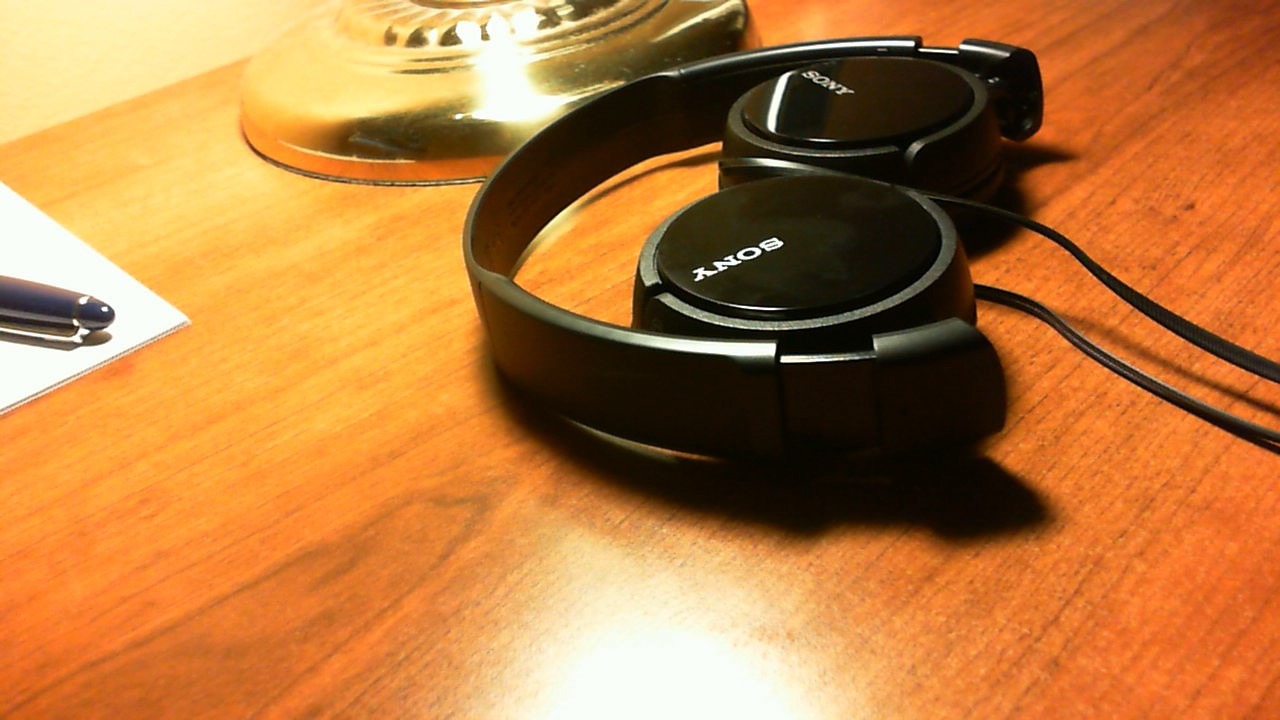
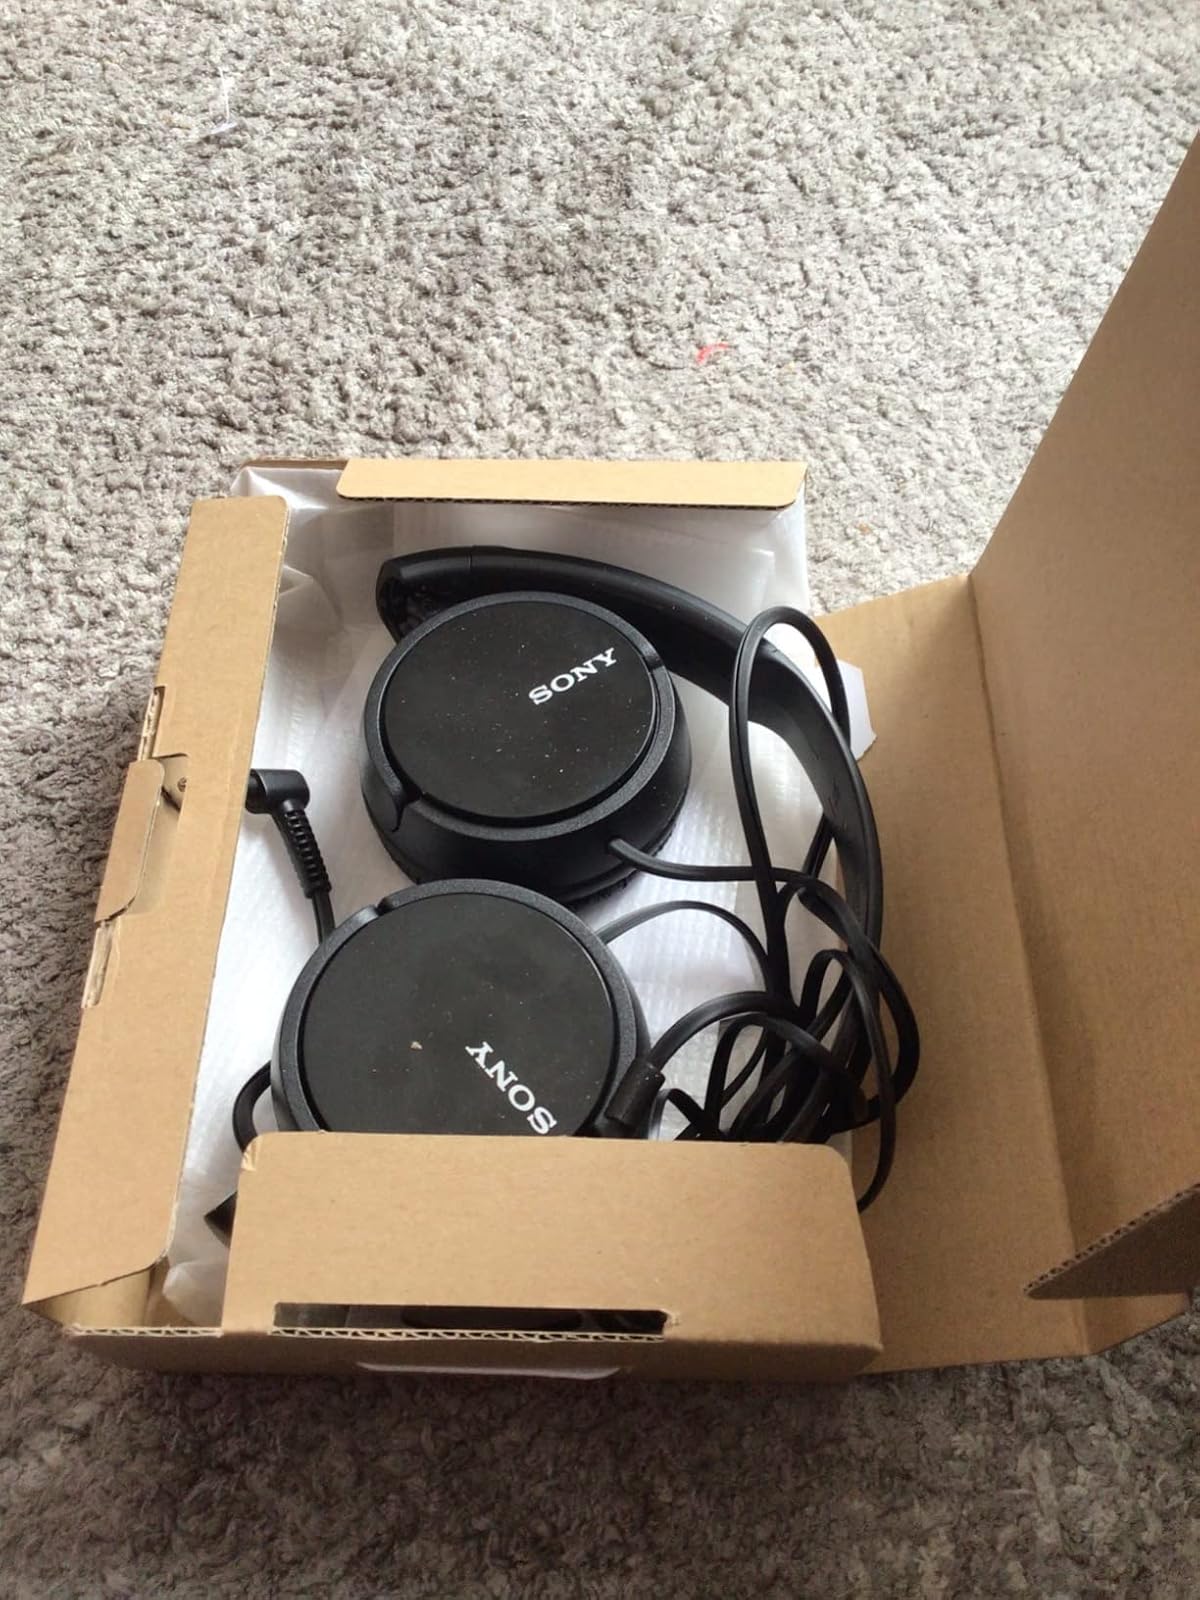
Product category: headphones
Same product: yes